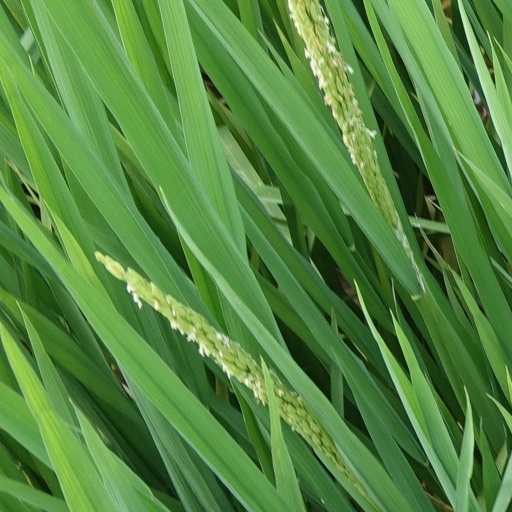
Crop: rice